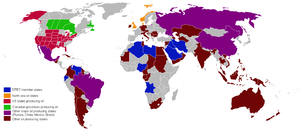
La liste des pays par production de pétrole fournit le classement annuel et l'évolution de la production par les différents États. Les statistiques publiées peuvent fournir soit la production de pétrole au sens étroit, c'est-à-dire du pétrole brut avec le plus souvent le gaz de pétrole liquéfié compris, ou au sens large l'« approvisionnement en pétrole », qui comptabilise non seulement le brut, mais aussi plusieurs autres hydrocarbures liquides non pétroliers, les gains lors du raffinage et lors de soutirage des réservoirs de stockage.
Le pétrole, dit aussi naphte dans l'antiquité, est une roche liquide d'origine naturelle, une huile minérale composée d'une multitude de composés organiques, essentiellement des hydrocarbures, piégée dans des formations géologiques particulières.